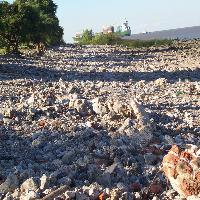
Weather: sun or clear